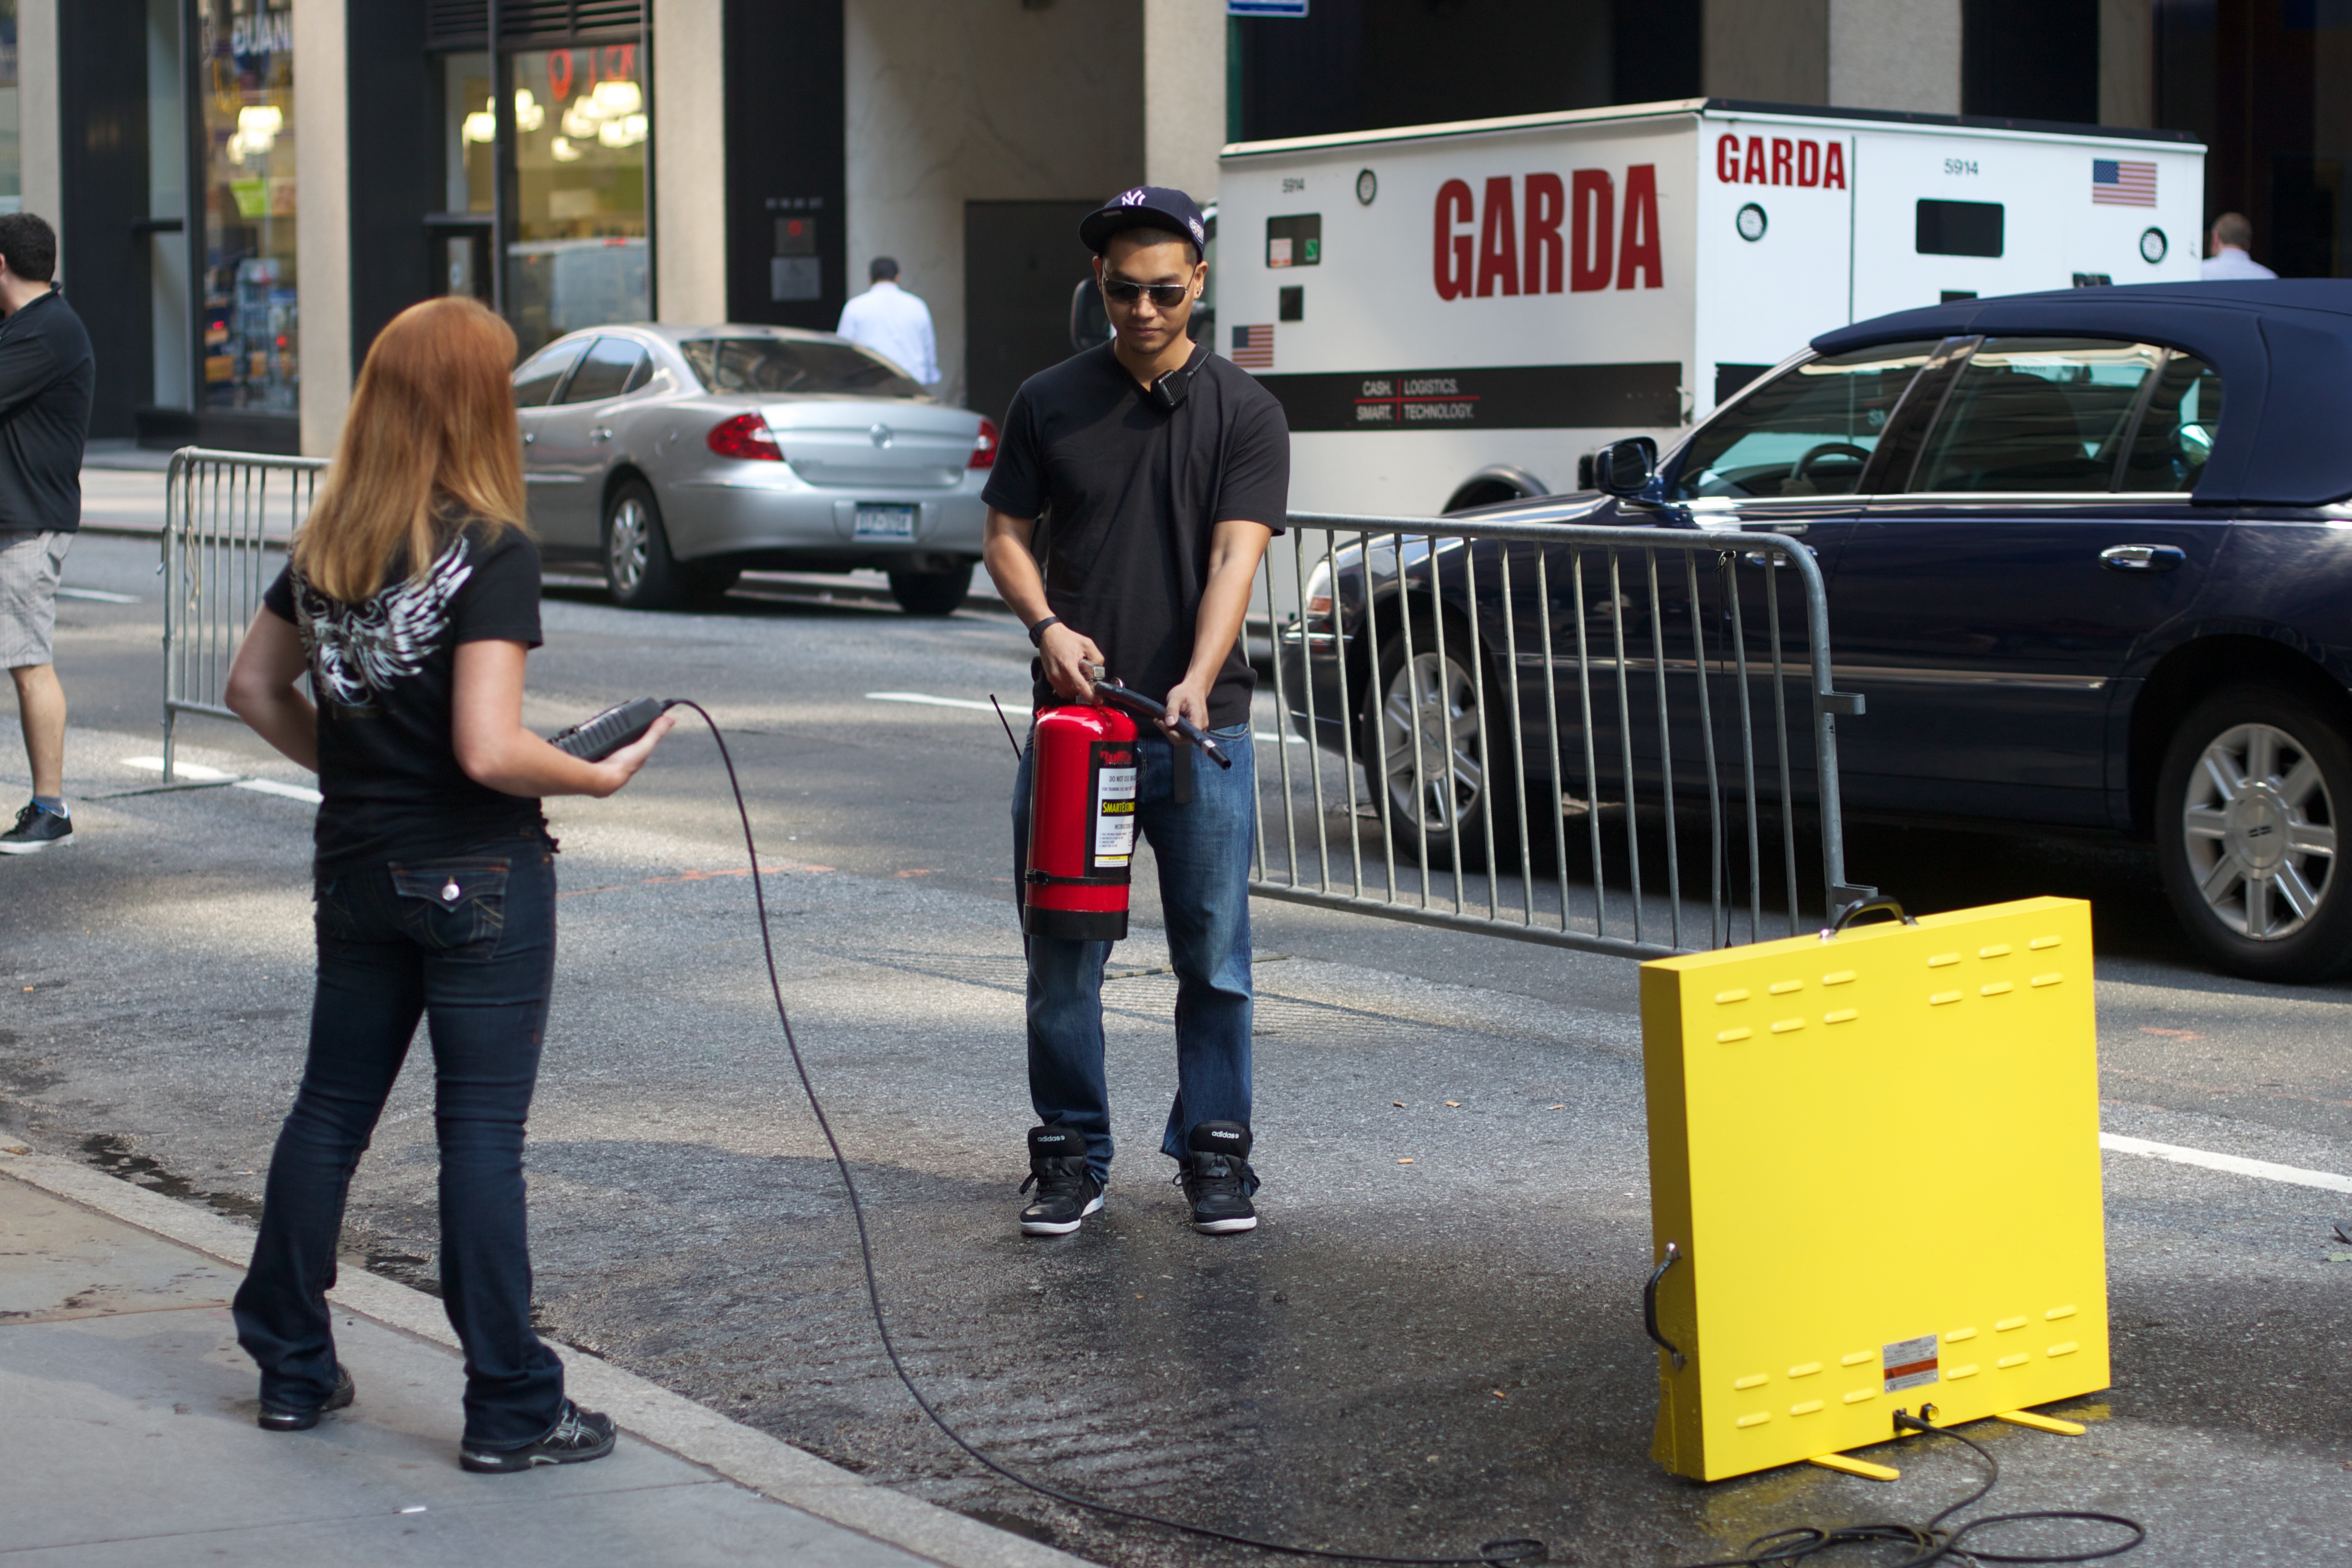
pedestrian, road, street, vehicle, infrastructure, odyssey